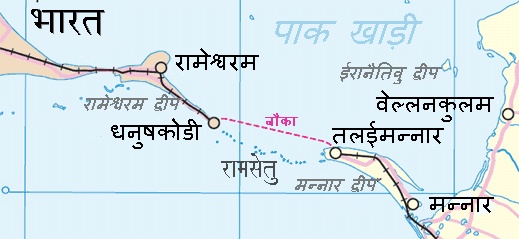
Map of hi:en:Adam's Bridge, India/Sri Lanka